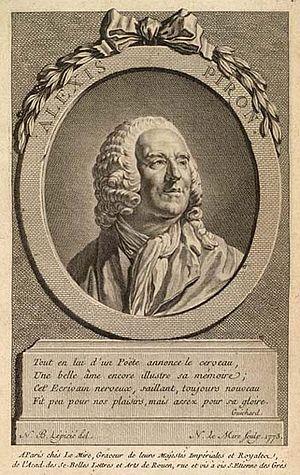
Alexis Piron, né à Dijon le 9 juillet 1689 et mort à Paris le 21 janvier 1773, est un poète, chansonnier, goguettier et dramaturge français.